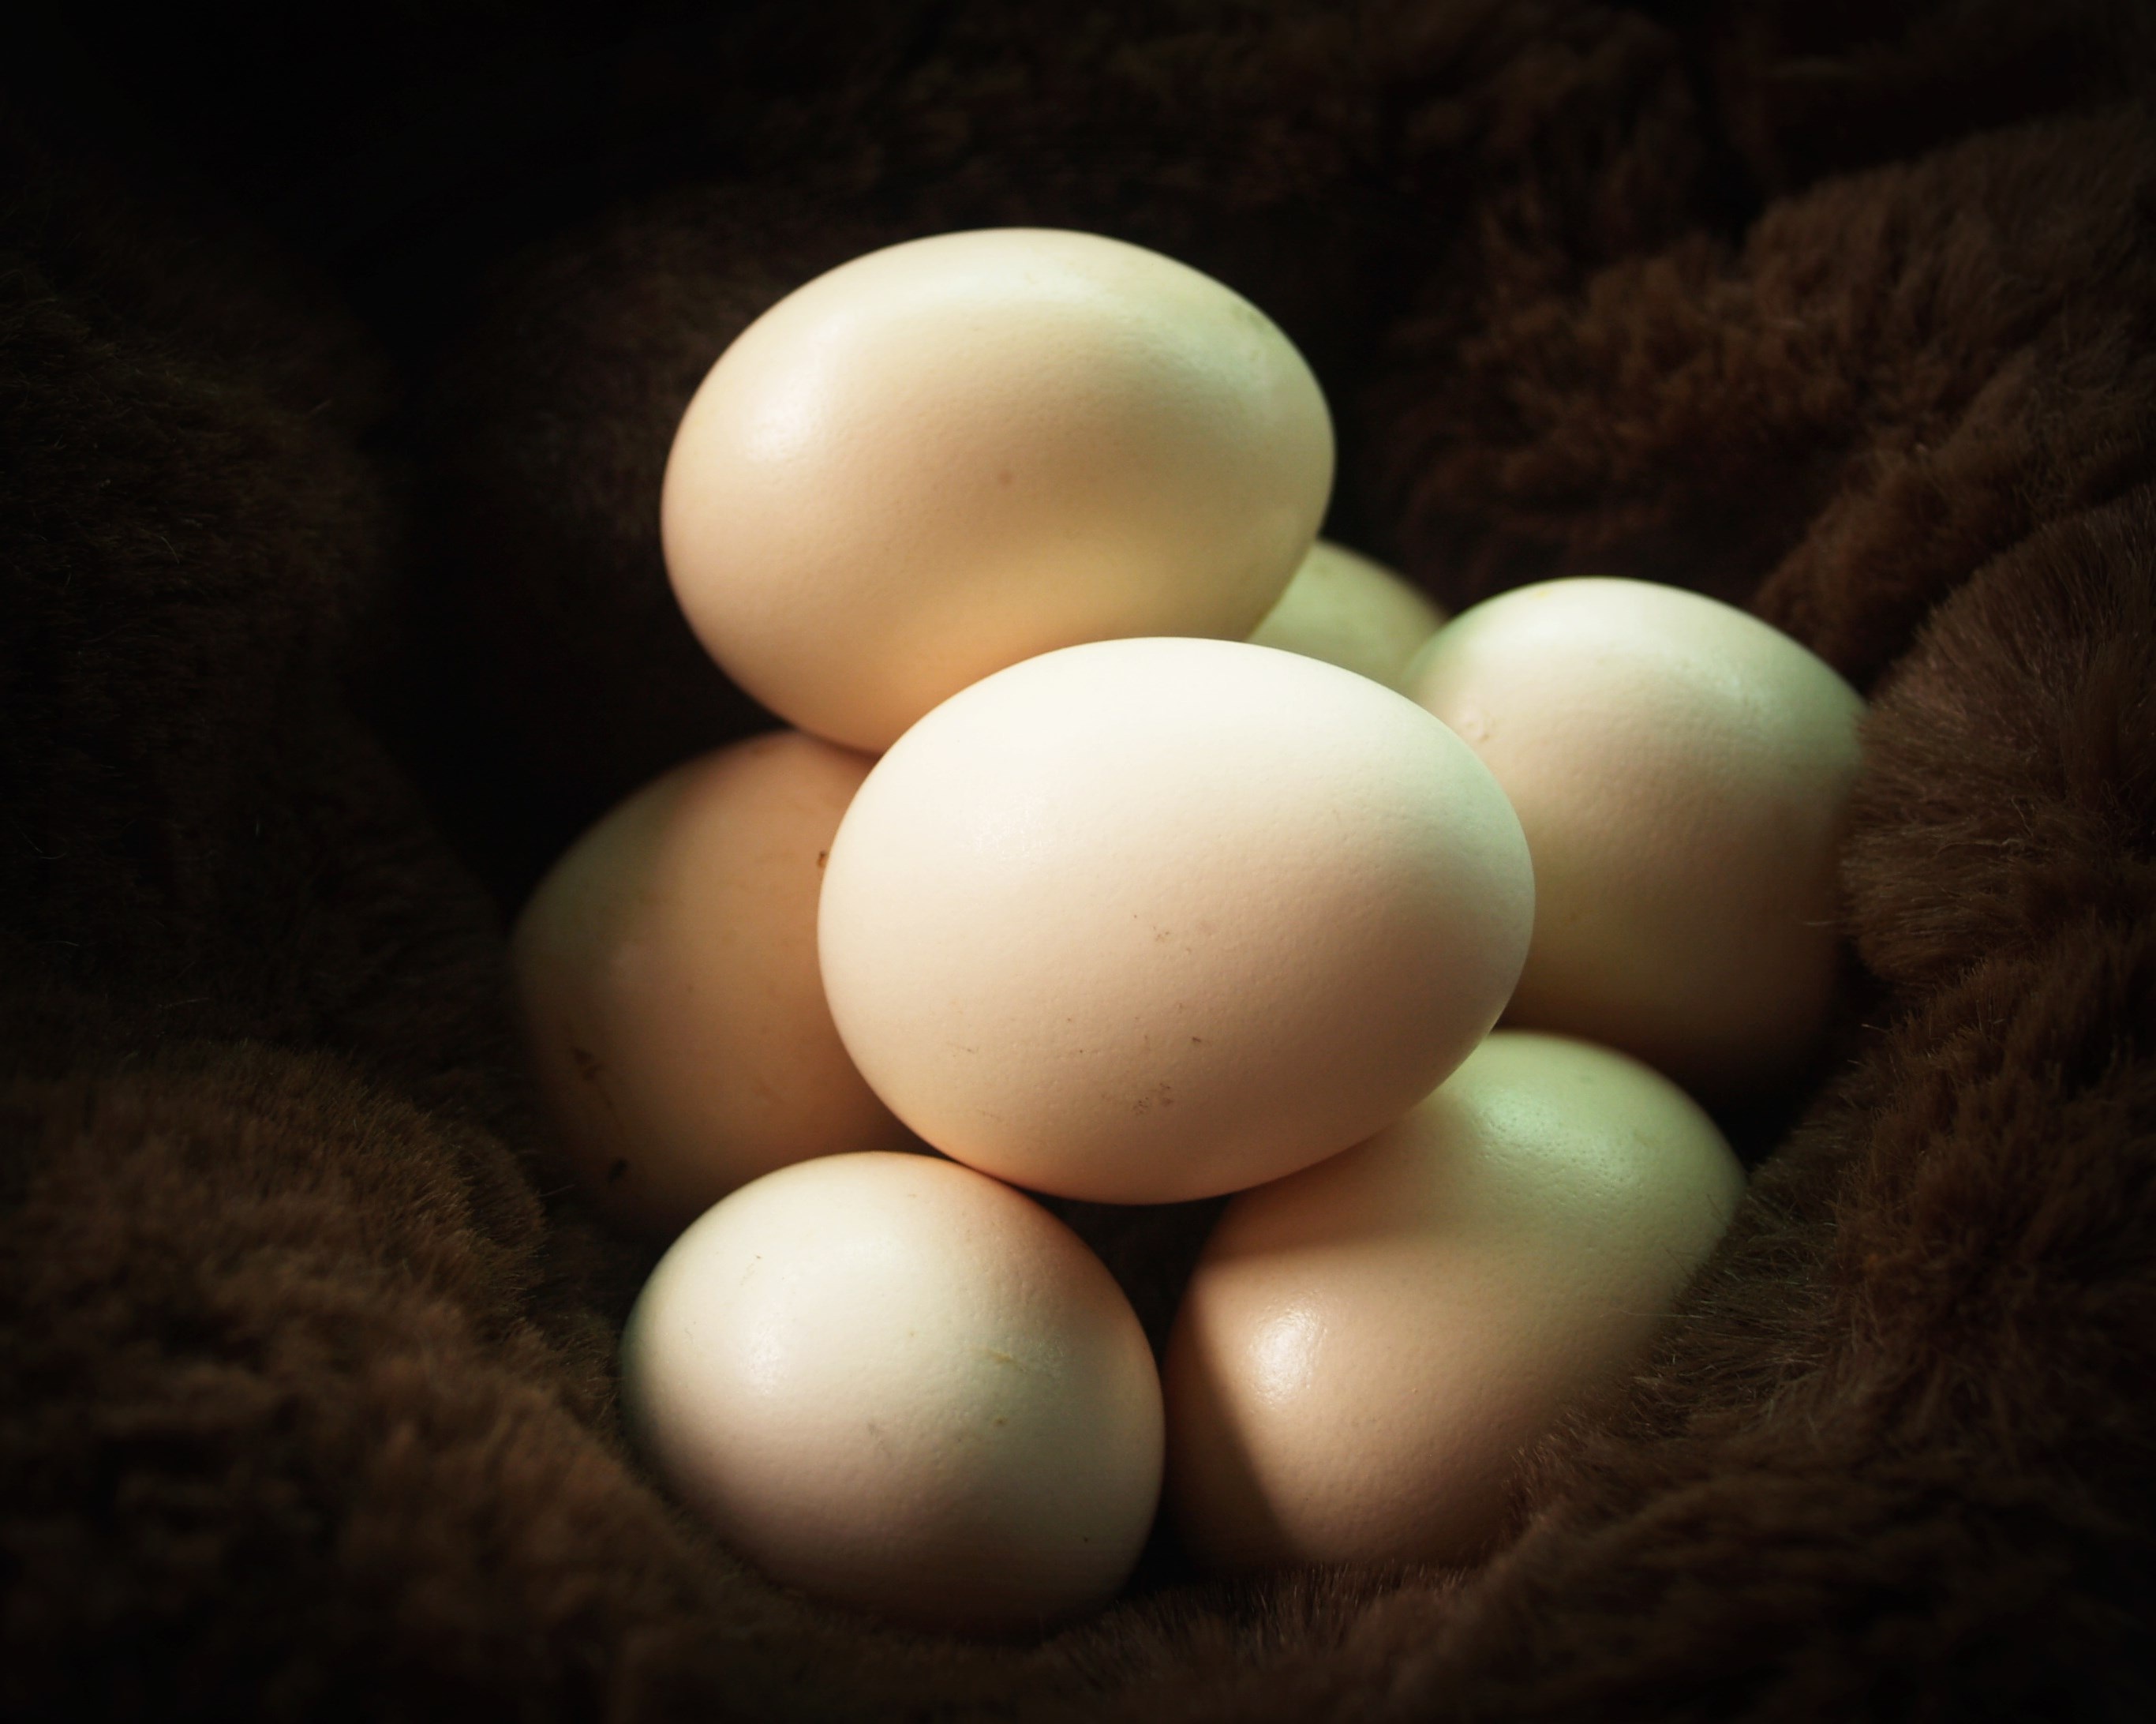
table, bird, light, group, wood, hay, farm, old, home, country, rustic, dark, food, cooking, ingredient, natural, fresh, brown, kitchen, market, agriculture, closeup, groceries, breakfast, healthy, lunch, cuisine, chicken, shell, egg, sack, burlap, close up, focus, dinner, wooden, straw, provence, raw, image, domestic, easter, organic, heap, nobody, macro photography, protein, useful, cholesterol, eggshell, bagging, sackcloth